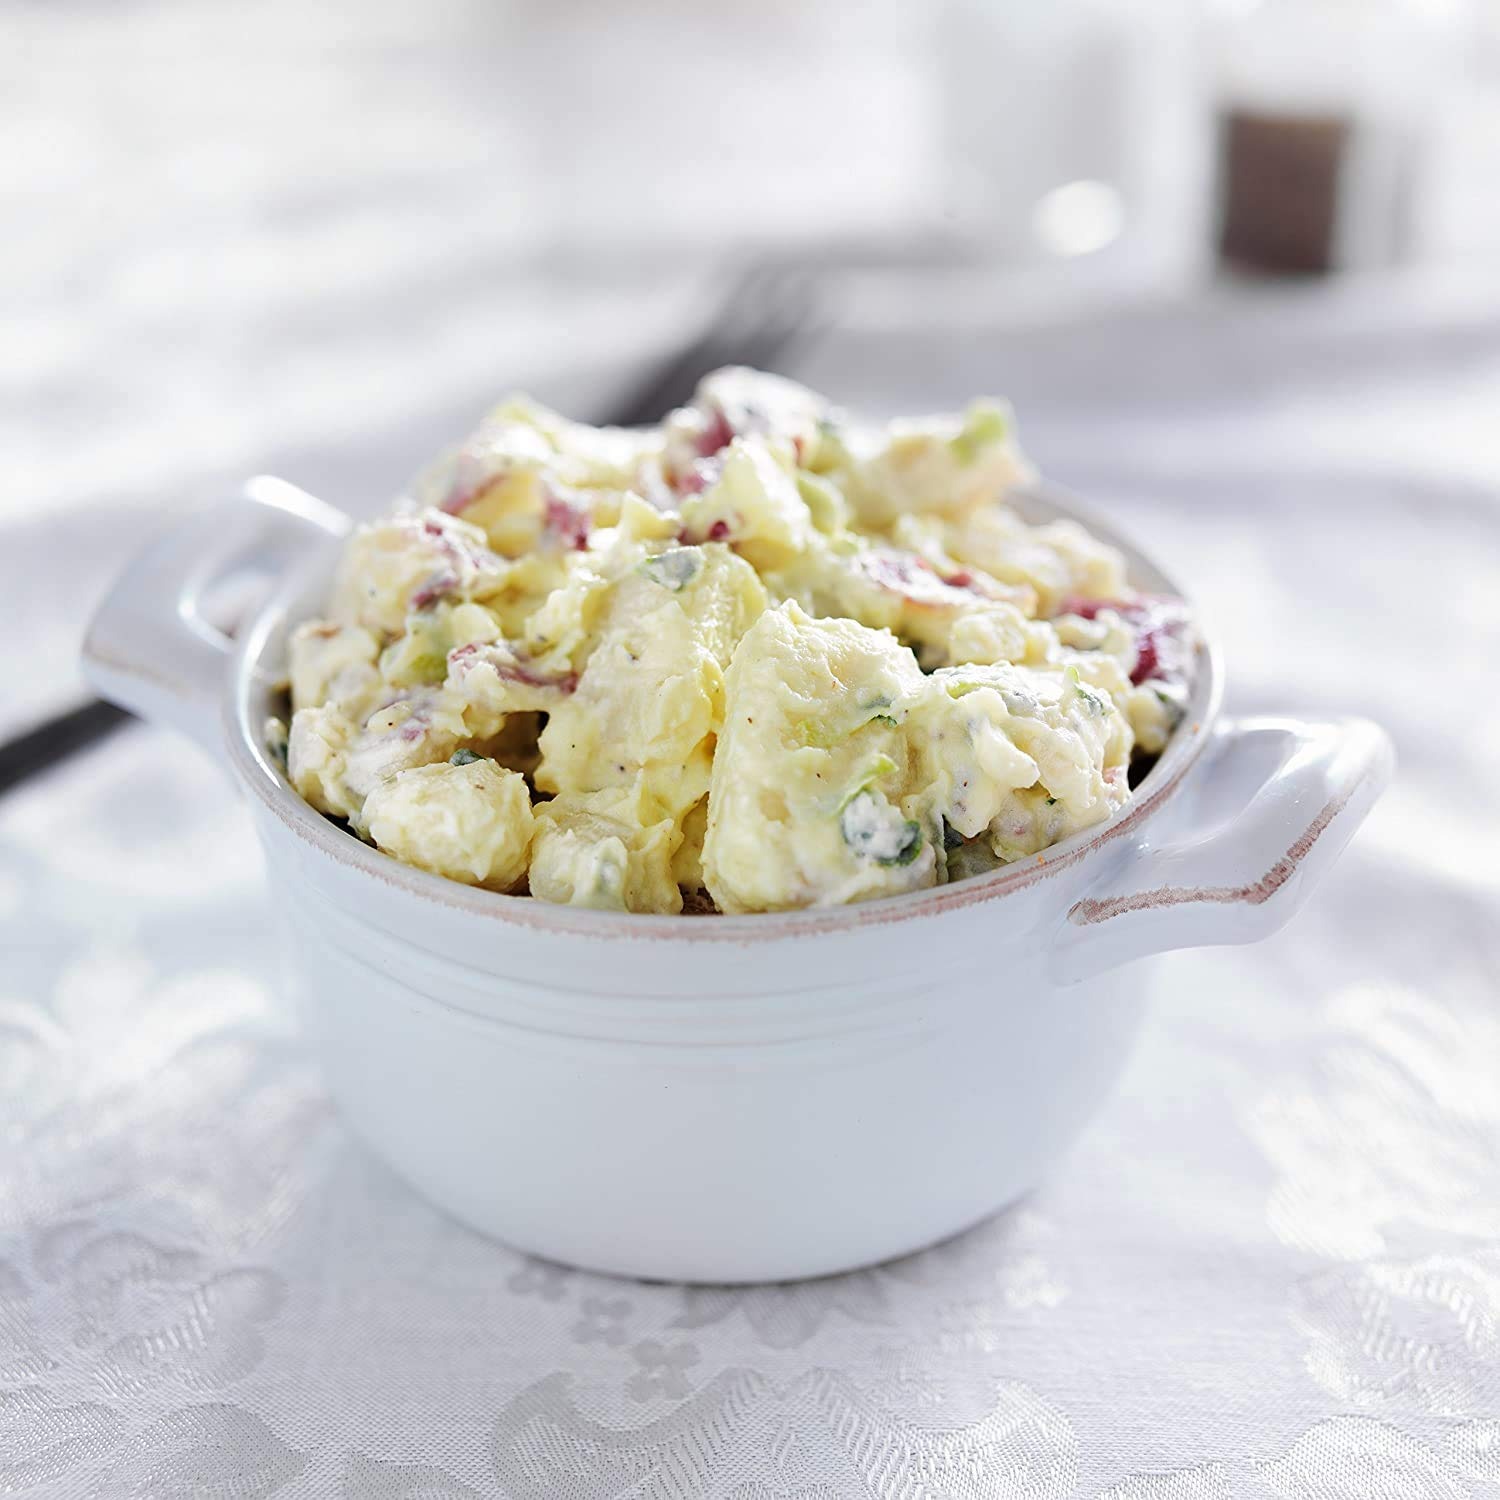
Item Name: Blue Plate Squeeze Mayonnaise, Regular, 18 Ounce (Pack of 6)
Bullet Point 1: Mayonnaise: Our time-honored recipe is crafted using only the egg yolks and a few other simple ingredients. This classic sandwich spread is also great for grilling, dips, dressings, sauces and salads
Bullet Point 2: Legendary Spread: Bolder, richer and creamier than your average mayo. From hamburgers and French fries to tartar sauce and remoulade, our tasty Blue Plate Mayonnaise is the perfect addition to any meal
Bullet Point 3: A History of Delicious: Our simple, made-like-homemade recipe of oil, vinegar and only the egg yolks is the secret to a rich, creamy, mayonnaise with full, balanced flavor that makes good food taste great
Bullet Point 4: The Blue Plate Family: From salads and sandwiches to dips, dressings and sauces, Blue Plate brings out the flavor in every delicious dish you serve
Bullet Point 5: Making Life More Flavorful Since 1927: For decades, Blue Plate has been a beloved local staple in New Orleans and beyond. Now its legend continues to spread, perking up food in homes and restaurants across America
Value: 18.0
Unit: Fl Oz

Price: 41.49